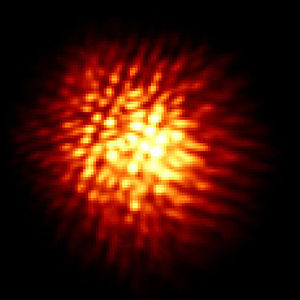
R Doradus
R Doradus.
R Doradus eller HD 29712 er en rød kæmpe-stjerne i stjernebilledet Guldfisken på den sydlige himmelkugle. Dens afstand fra jorden er 178±10 lysår Den er med en vinkeldiameter set fra jorden på 0,057±0,005 buesekunder regnet for at være den stjerne som har den største tilsyneladende størrelse set fra jorden. Dens diameter er anslået til at være 515±70 millioner km hvilket er 370±50 gange større end solen.